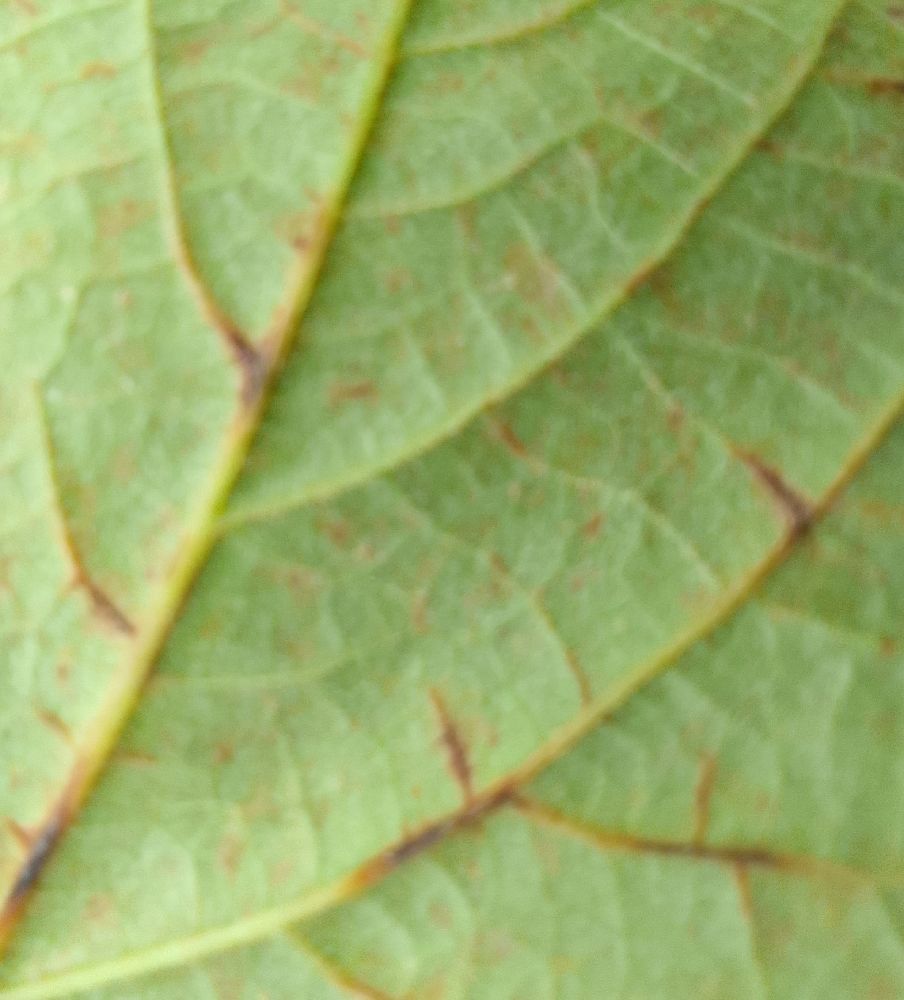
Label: anthracnose